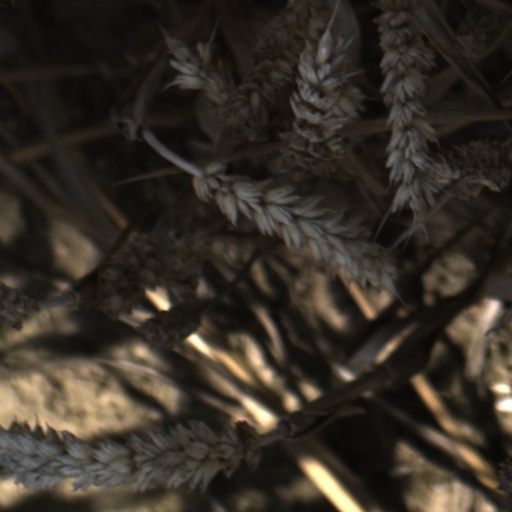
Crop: wheat